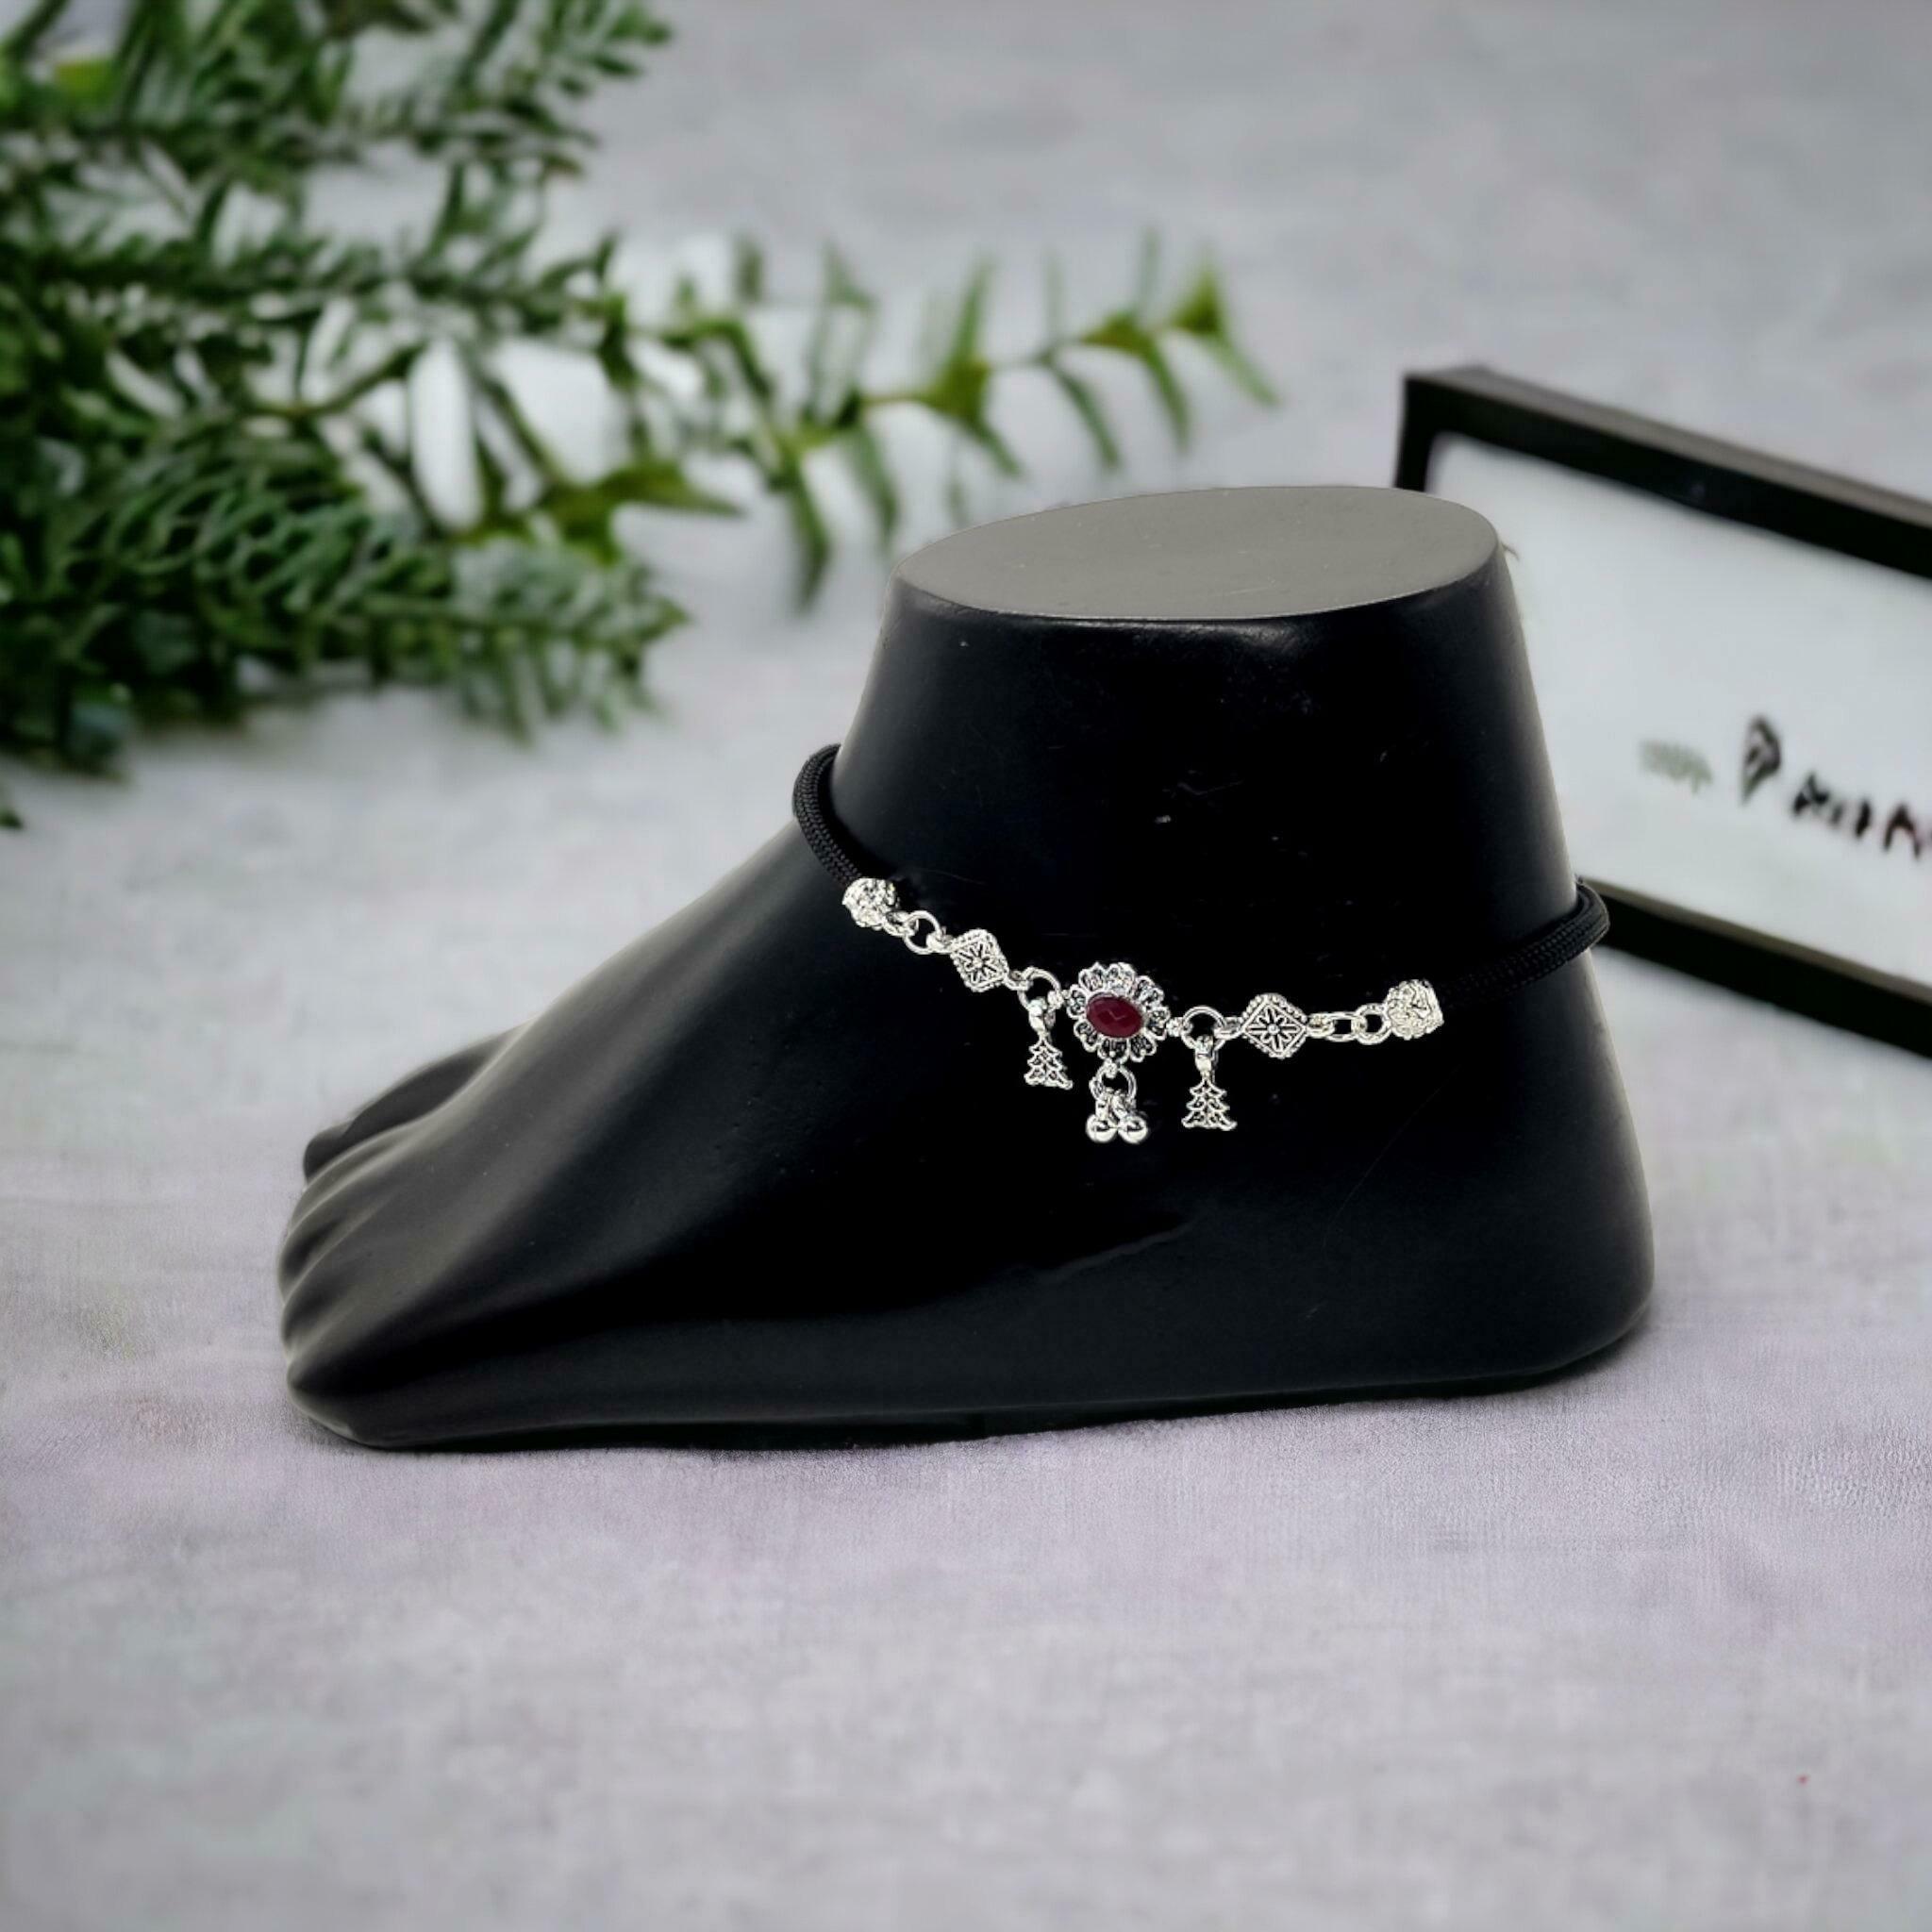
BR Ornaments Shimmering Chunky Women Anklets & Toe Rings Alloy Anklet (Pack of 2)
Type: Anklet
Brand: BR Ornaments
Price: Rs. 230
BR Ornaments Shimmering Chunky Women Anklets & Toe Rings Alloy Anklet (Pack of 2)